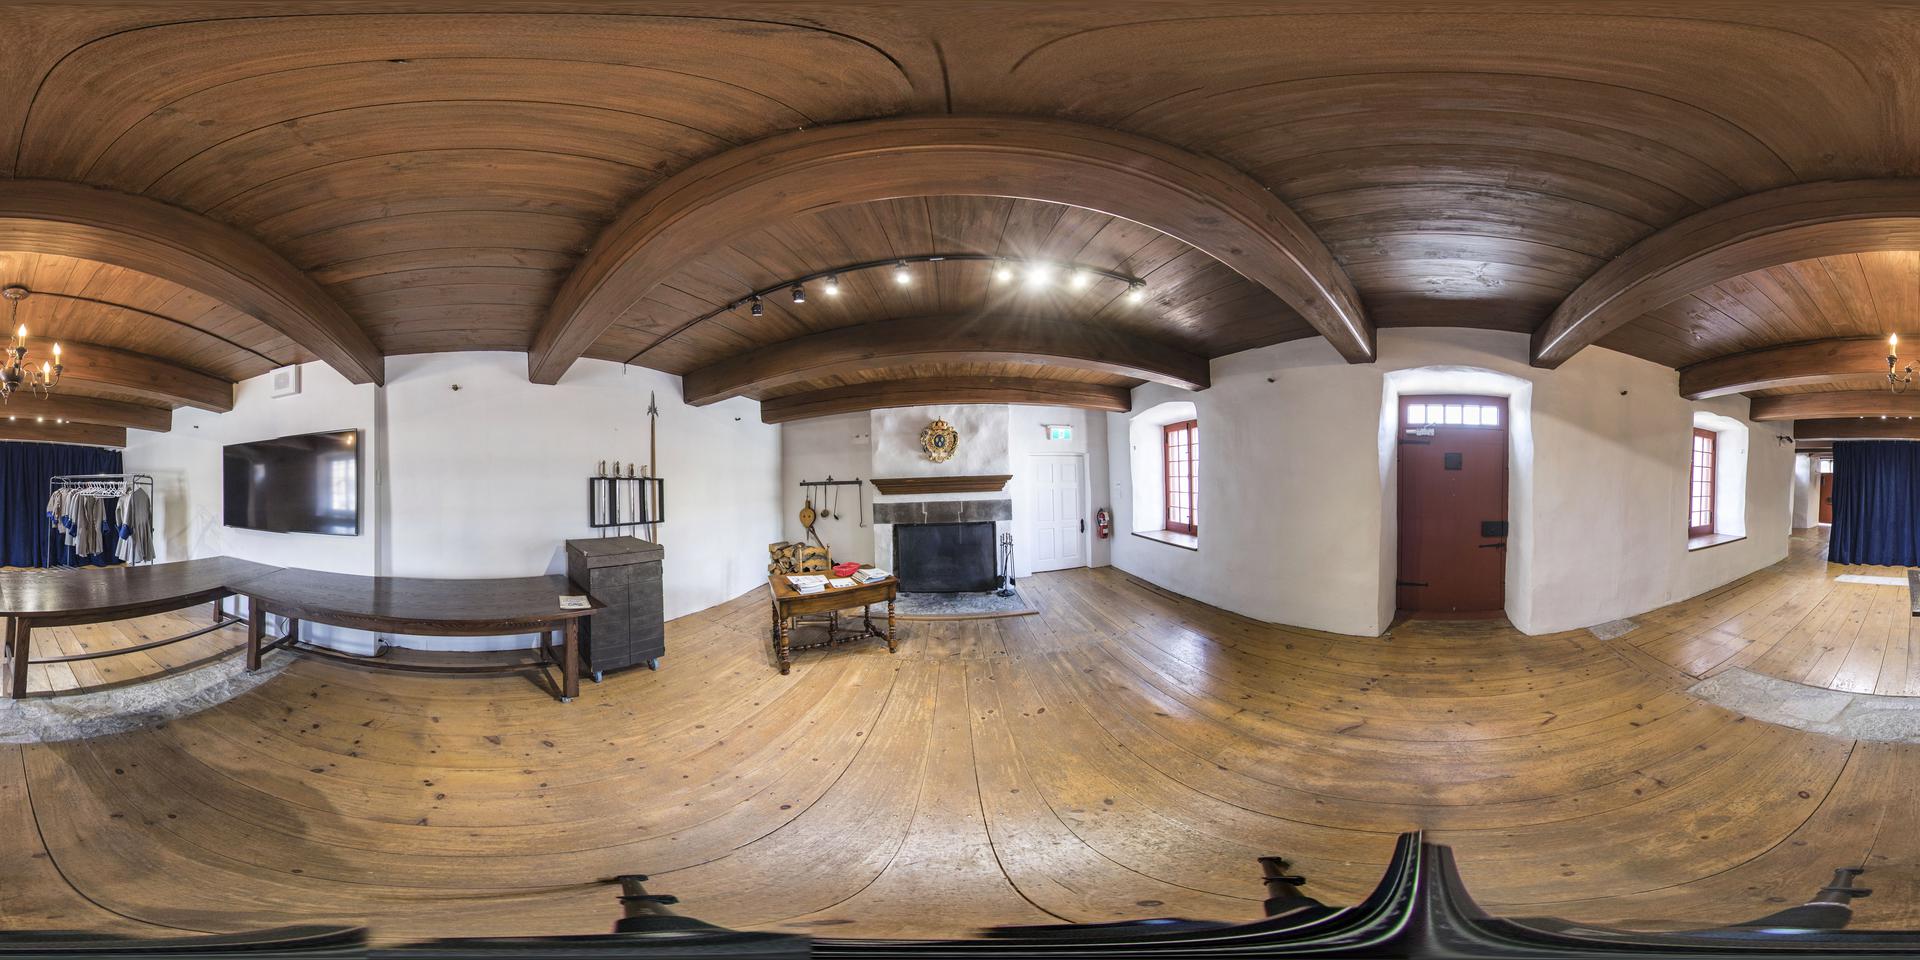
Referred object: the wall-mounted flat-screen TV

Referred object: the red wooden door